List of mantis genera and species

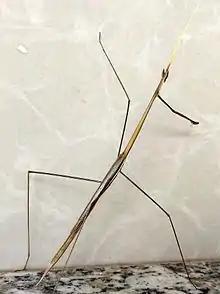
Indian Stick Mantis

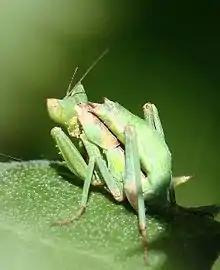
"Ameles spallanzania", the European dwarf mantis

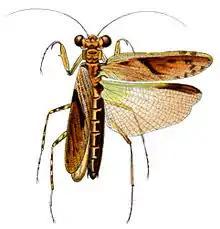
"Amorphoscelis elegans"

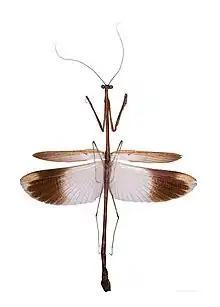
"Angela guianensis"

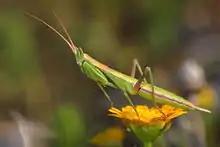
"Apteromantis aptera"

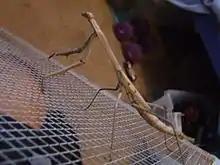
"Archimantis monstrosa"

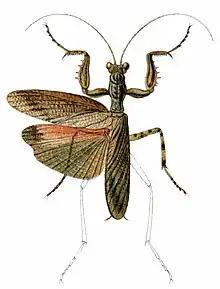
"Ariusia conspersa"

"Archimantis" species are common in Australia. Some are called stick mantises.